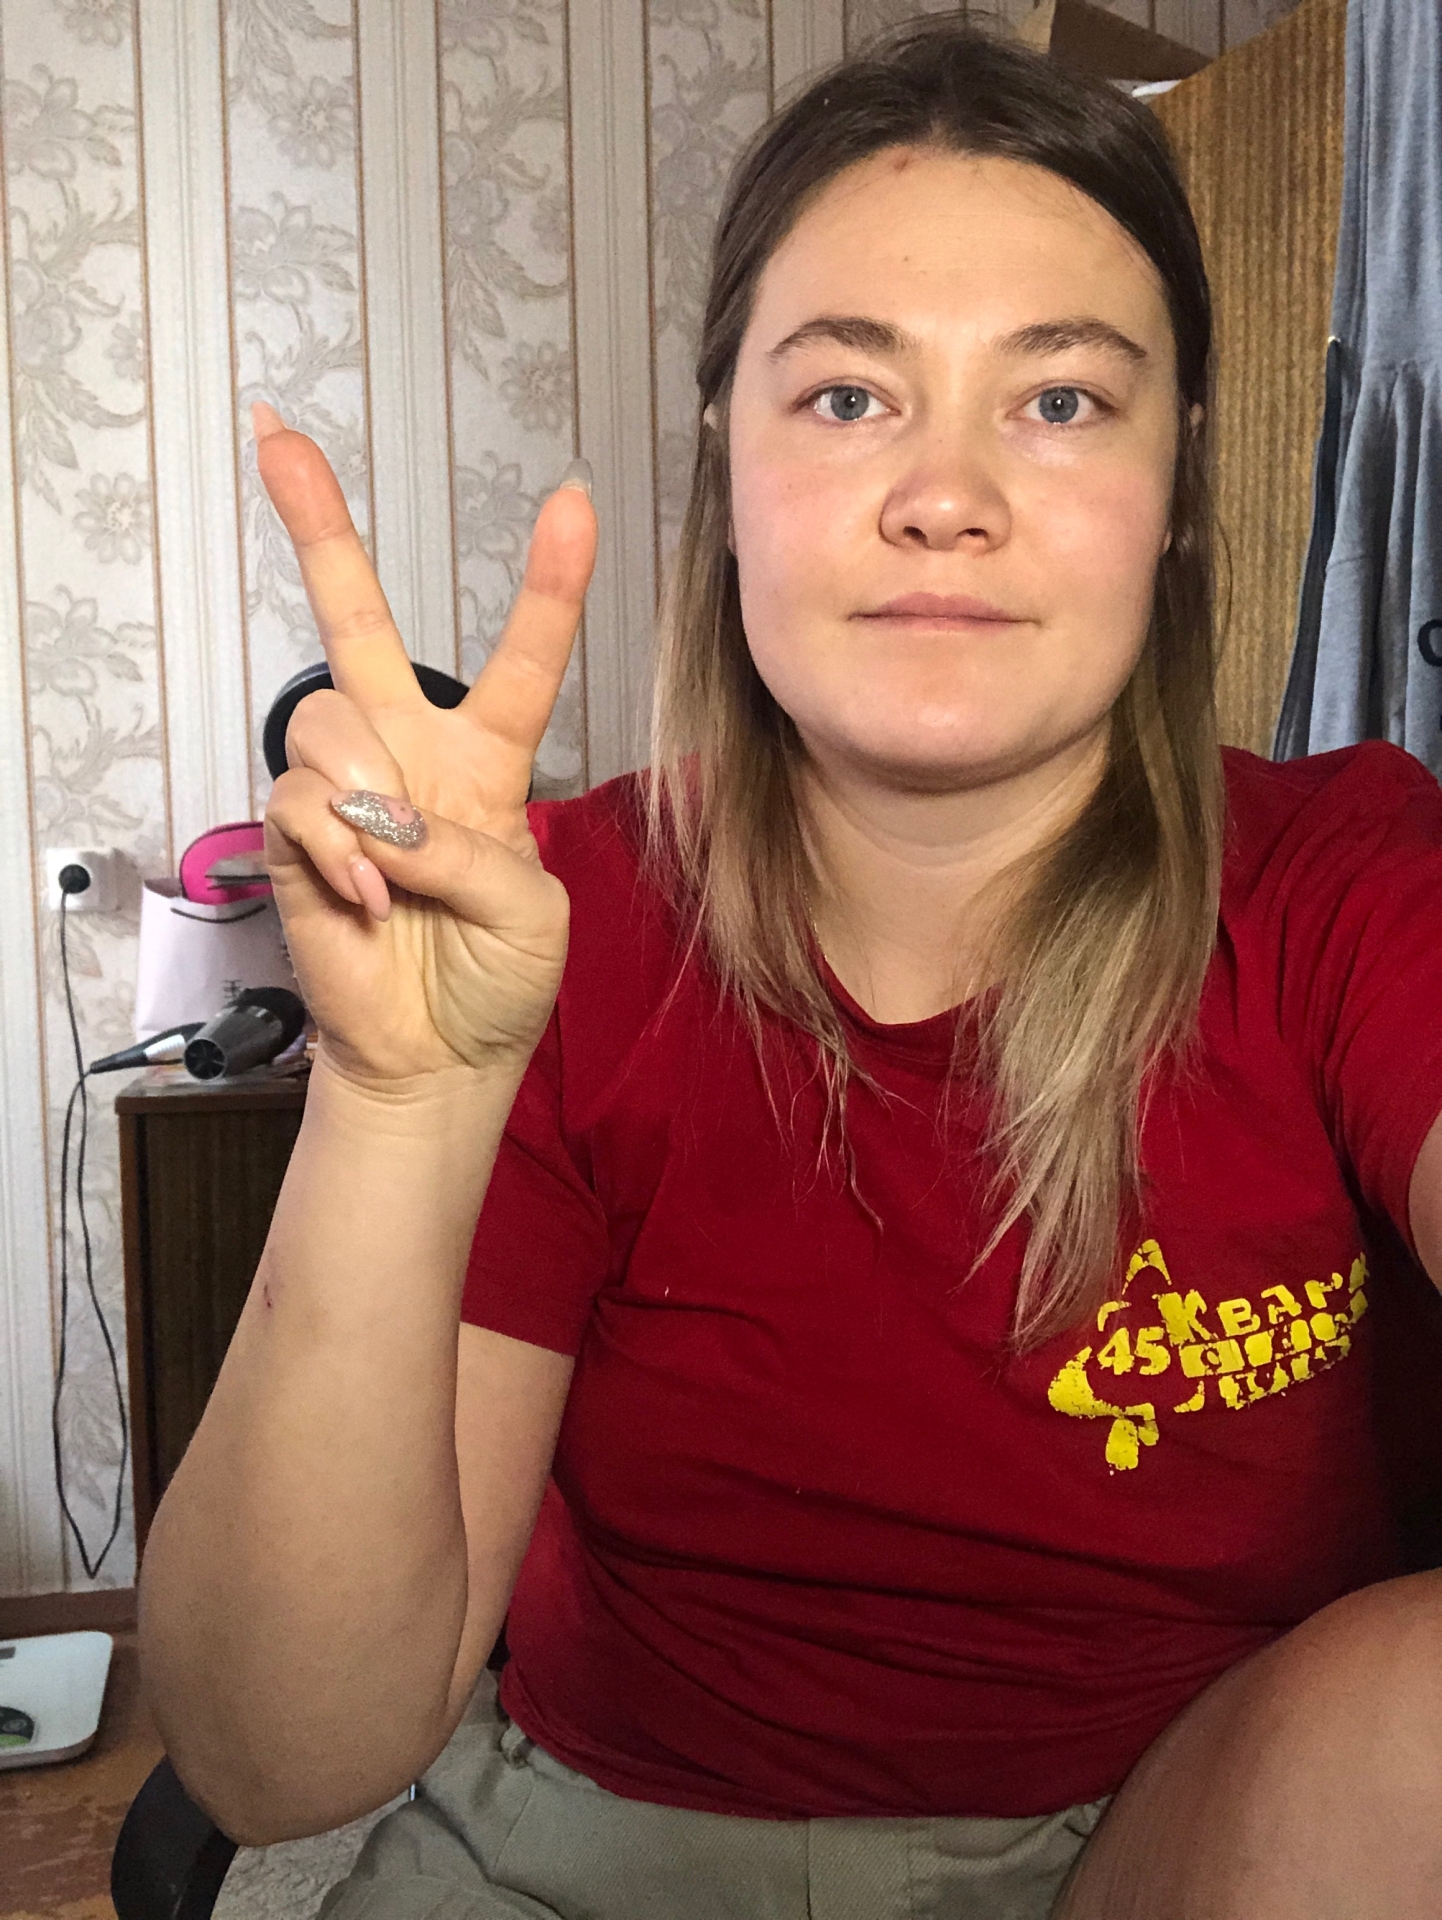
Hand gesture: peace